Bedworth

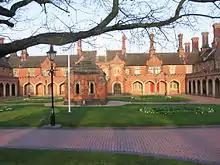
Nicholas Chamberlaine Almshouses

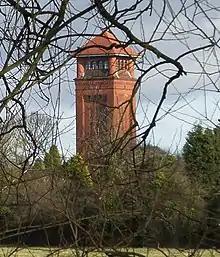
Bedworth Water Tower

Originally a small market town with Saxon origins, Bedworth was mentioned in the Domesday Book of 1086 as "Bedeword". The first record of a priest at Bedworth was from 1297. The town suffered great decline as a result of the Black Death in the 14th century. In 1590, the town was described as being home to just 14 families. By 1730, Bedworth had recovered somewhat as a result of local coal mining, and was described as containing 260 houses.